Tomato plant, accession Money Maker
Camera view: vertical (180 deg); turntable rotation: 210 degrees
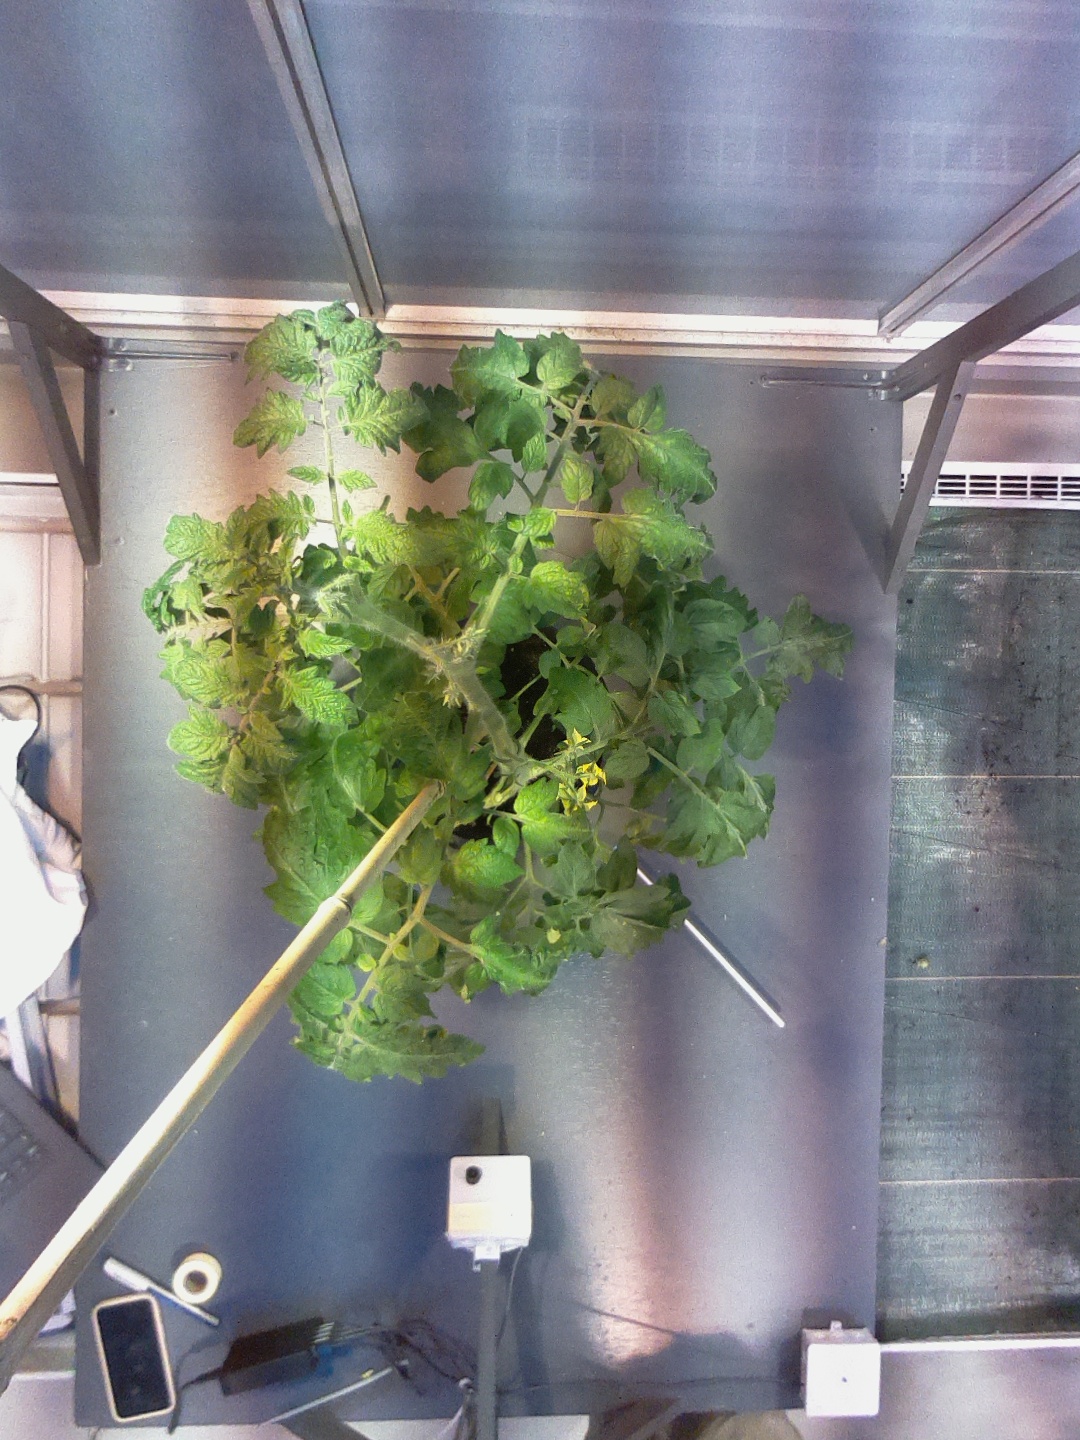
BBCH growth stage 65: Full flowering, 50%-60% of flowers open, first petals falling